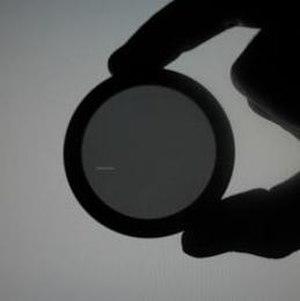
Un polariseur est un instrument d'optique qui sélectionne dans une onde lumineuse incidente une direction de polarisation préférentielle : la plupart des polariseurs permettent d'obtenir une lumière polarisée rectilignement dans une certaine direction. Dans ce cas, cette direction est appelée l'axe du polariseur. Mis en fin de système optique, le polariseur est appelé analyseur.